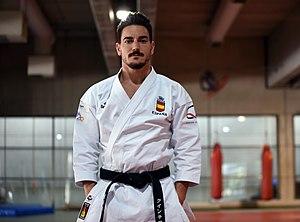
Damián Hugo Quintero Capdevila, né le 4 juillet 1984 à Buenos Aires, est un karatéka espagnol. Il a remporté la médaille d'or du kata individuel masculin aux championnats d'Europe de karaté en 2013 à Budapest, en 2015 à Istanbul, en 2016 à Montpellier, en 2017 à Kocaeli, en 2018 à Novi Sad et en 2019 à Guadalajara. Il s'est également imposé dans cette discipline aux Jeux européens de 2015 à Bakou.